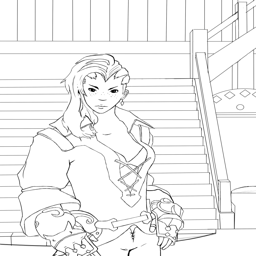
woman standing in the reception